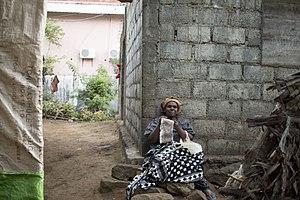
La culture des Comores, petit archipel d'Afrique australe, désigne d'abord les pratiques culturelles observables des 1 100 000 habitants de l'Union des Comores et des diasporas.